Doctor Who series 7

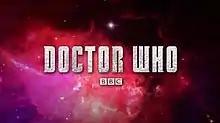
The "Doctor Who" title card for the second part of series 7, similar to the logo use in the first part of the series but with different texture and background.

In the Christmas special the Doctor sported a new costume, tying into the purple colour scheme, which Smith described as "a bit Artful Dodger meets the Doctor". Moffat described the new outfit as a "progression" as the Doctor was in "a different phase of his life now" and felt more "grown-up" and fatherlike. In the second half of the series, Moffat intended to show the Doctor not dressing exactly the same way each time, similar to the Third Doctor (Jon Pertwee) and the Fourth Doctor (Tom Baker), who did not wear exactly the same clothes but retained a common "look".